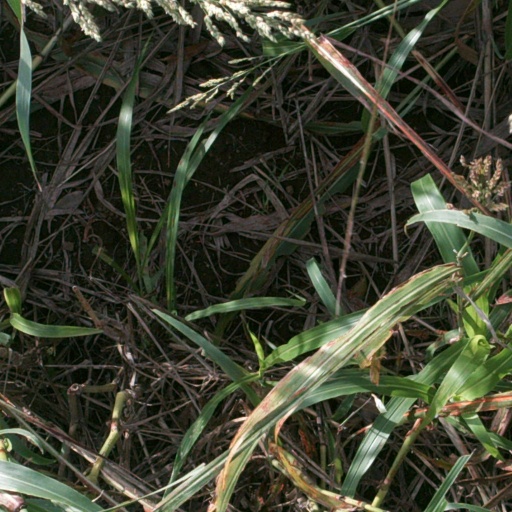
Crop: sorghum